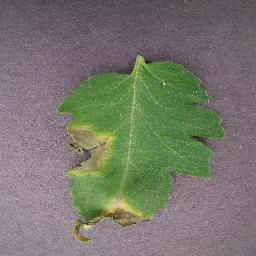
Label: Tomato___Late_blight